Henry Scherren

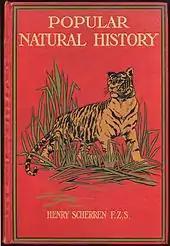
Front cover of "Popular Natural History", 1906

Scherren assisted Robert Hunter with his 7-volume "Encyclopedic Dictionary" (1879–88). In 1891 he wrote to "Nature" about a finding of a rare "hydrozoon", "Cordylophora lacustris". He collected insect specimens which he shared with other naturalists.